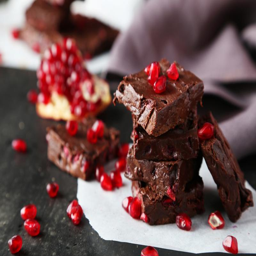
add fruits or nuts to this raw fudge to make it more festive .